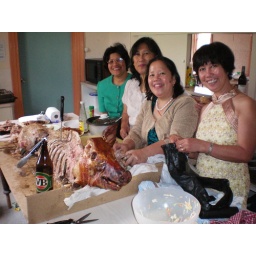
The girls in the kitchen